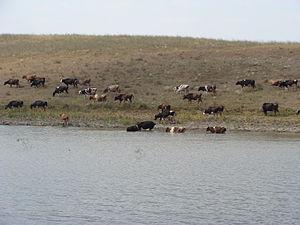
L'agriculture en Bulgarie a comme le reste des activités économiques du pays subi une crise importante à la suite de la chute de l'URSS, mais connait depuis le milieu des années 2000, une certaine modernisation liée à son entrée dans l'Union européenne.